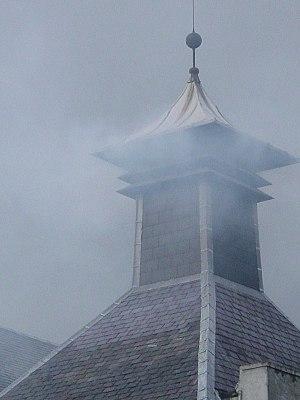
Laphroaig est le nom d'une distillerie de whisky écossais située dans l'île d’Islay sur la côte ouest de l'Écosse. Son nom vient du gaélique écossais Lag a'mhor aig qui signifie « la grotte de la baie ».